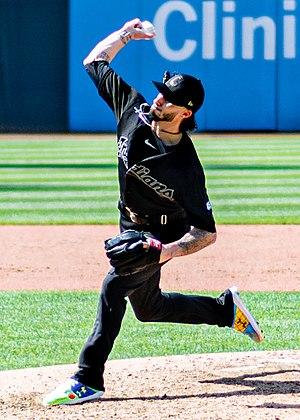
Hunter Blake Wood est un lanceur droitier des Rays de Tampa Bay de la Ligue majeure de baseball.